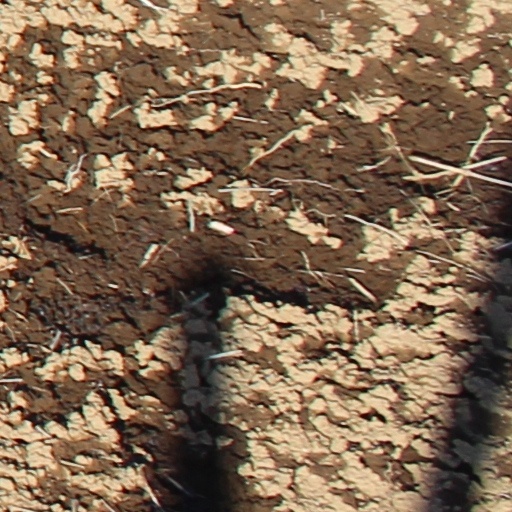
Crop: wheat